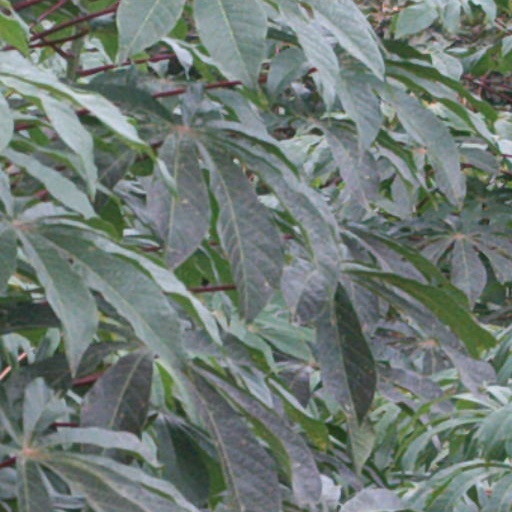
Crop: cassava